Tales of Hearts

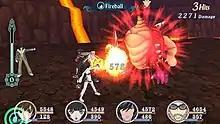
A battle from the Vita version

For the PlayStation Vita remake, the gameplay takes place in 3D environments with fully rendered character models. Along with including a fourth AI-controlled character in battle, "Hearts R" uses a redesigned battle system titled the "Aerial Chase Linear Motion Battle System" (called ""Arc Chase"" in the Japanese version). The "chase link" mechanic enables a character to follow an enemy after knocking it into the air and continue a combo attack. By selecting an ally at the right moment, the player character can perform a Chase Cross attack, while holding down the attack button activates a finishing move. Multiple items found in chests scattered across the land can be used in battle (such as curative items) and for obstacles and objects in the field areas. Multiple elements from the series, including cooking healing recipes, are included. Random encounters with enemies on the field are also present. Characters level up using Soma Build Points (SBP), with the "soma" being a character's signature weapon and points causing the Soma to evolve, granting new abilities. SBPs are assigned to character stat values called Spir Parameters, which strengthen different character stats. Mystic Artes from the original game are carried over, along with new ones. Also added are Union Artes, special attacks unique to a particular character pairing. Characters can be assigned special accessories called "Combo Commands": activated by a specific set of button presses, the accessory grants a character full access to all their Artes for a limited time.